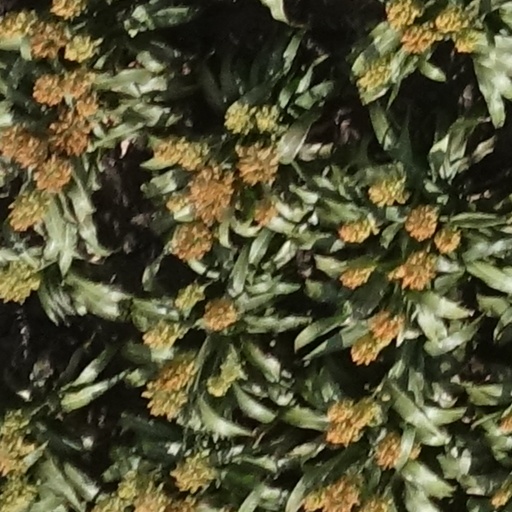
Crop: sorghum